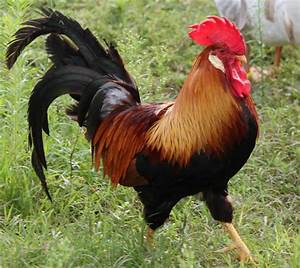
Label: chicken